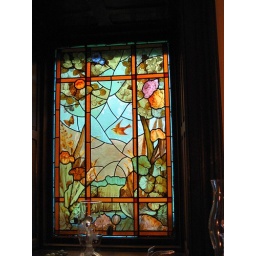
Greenvale stained glass in dining room